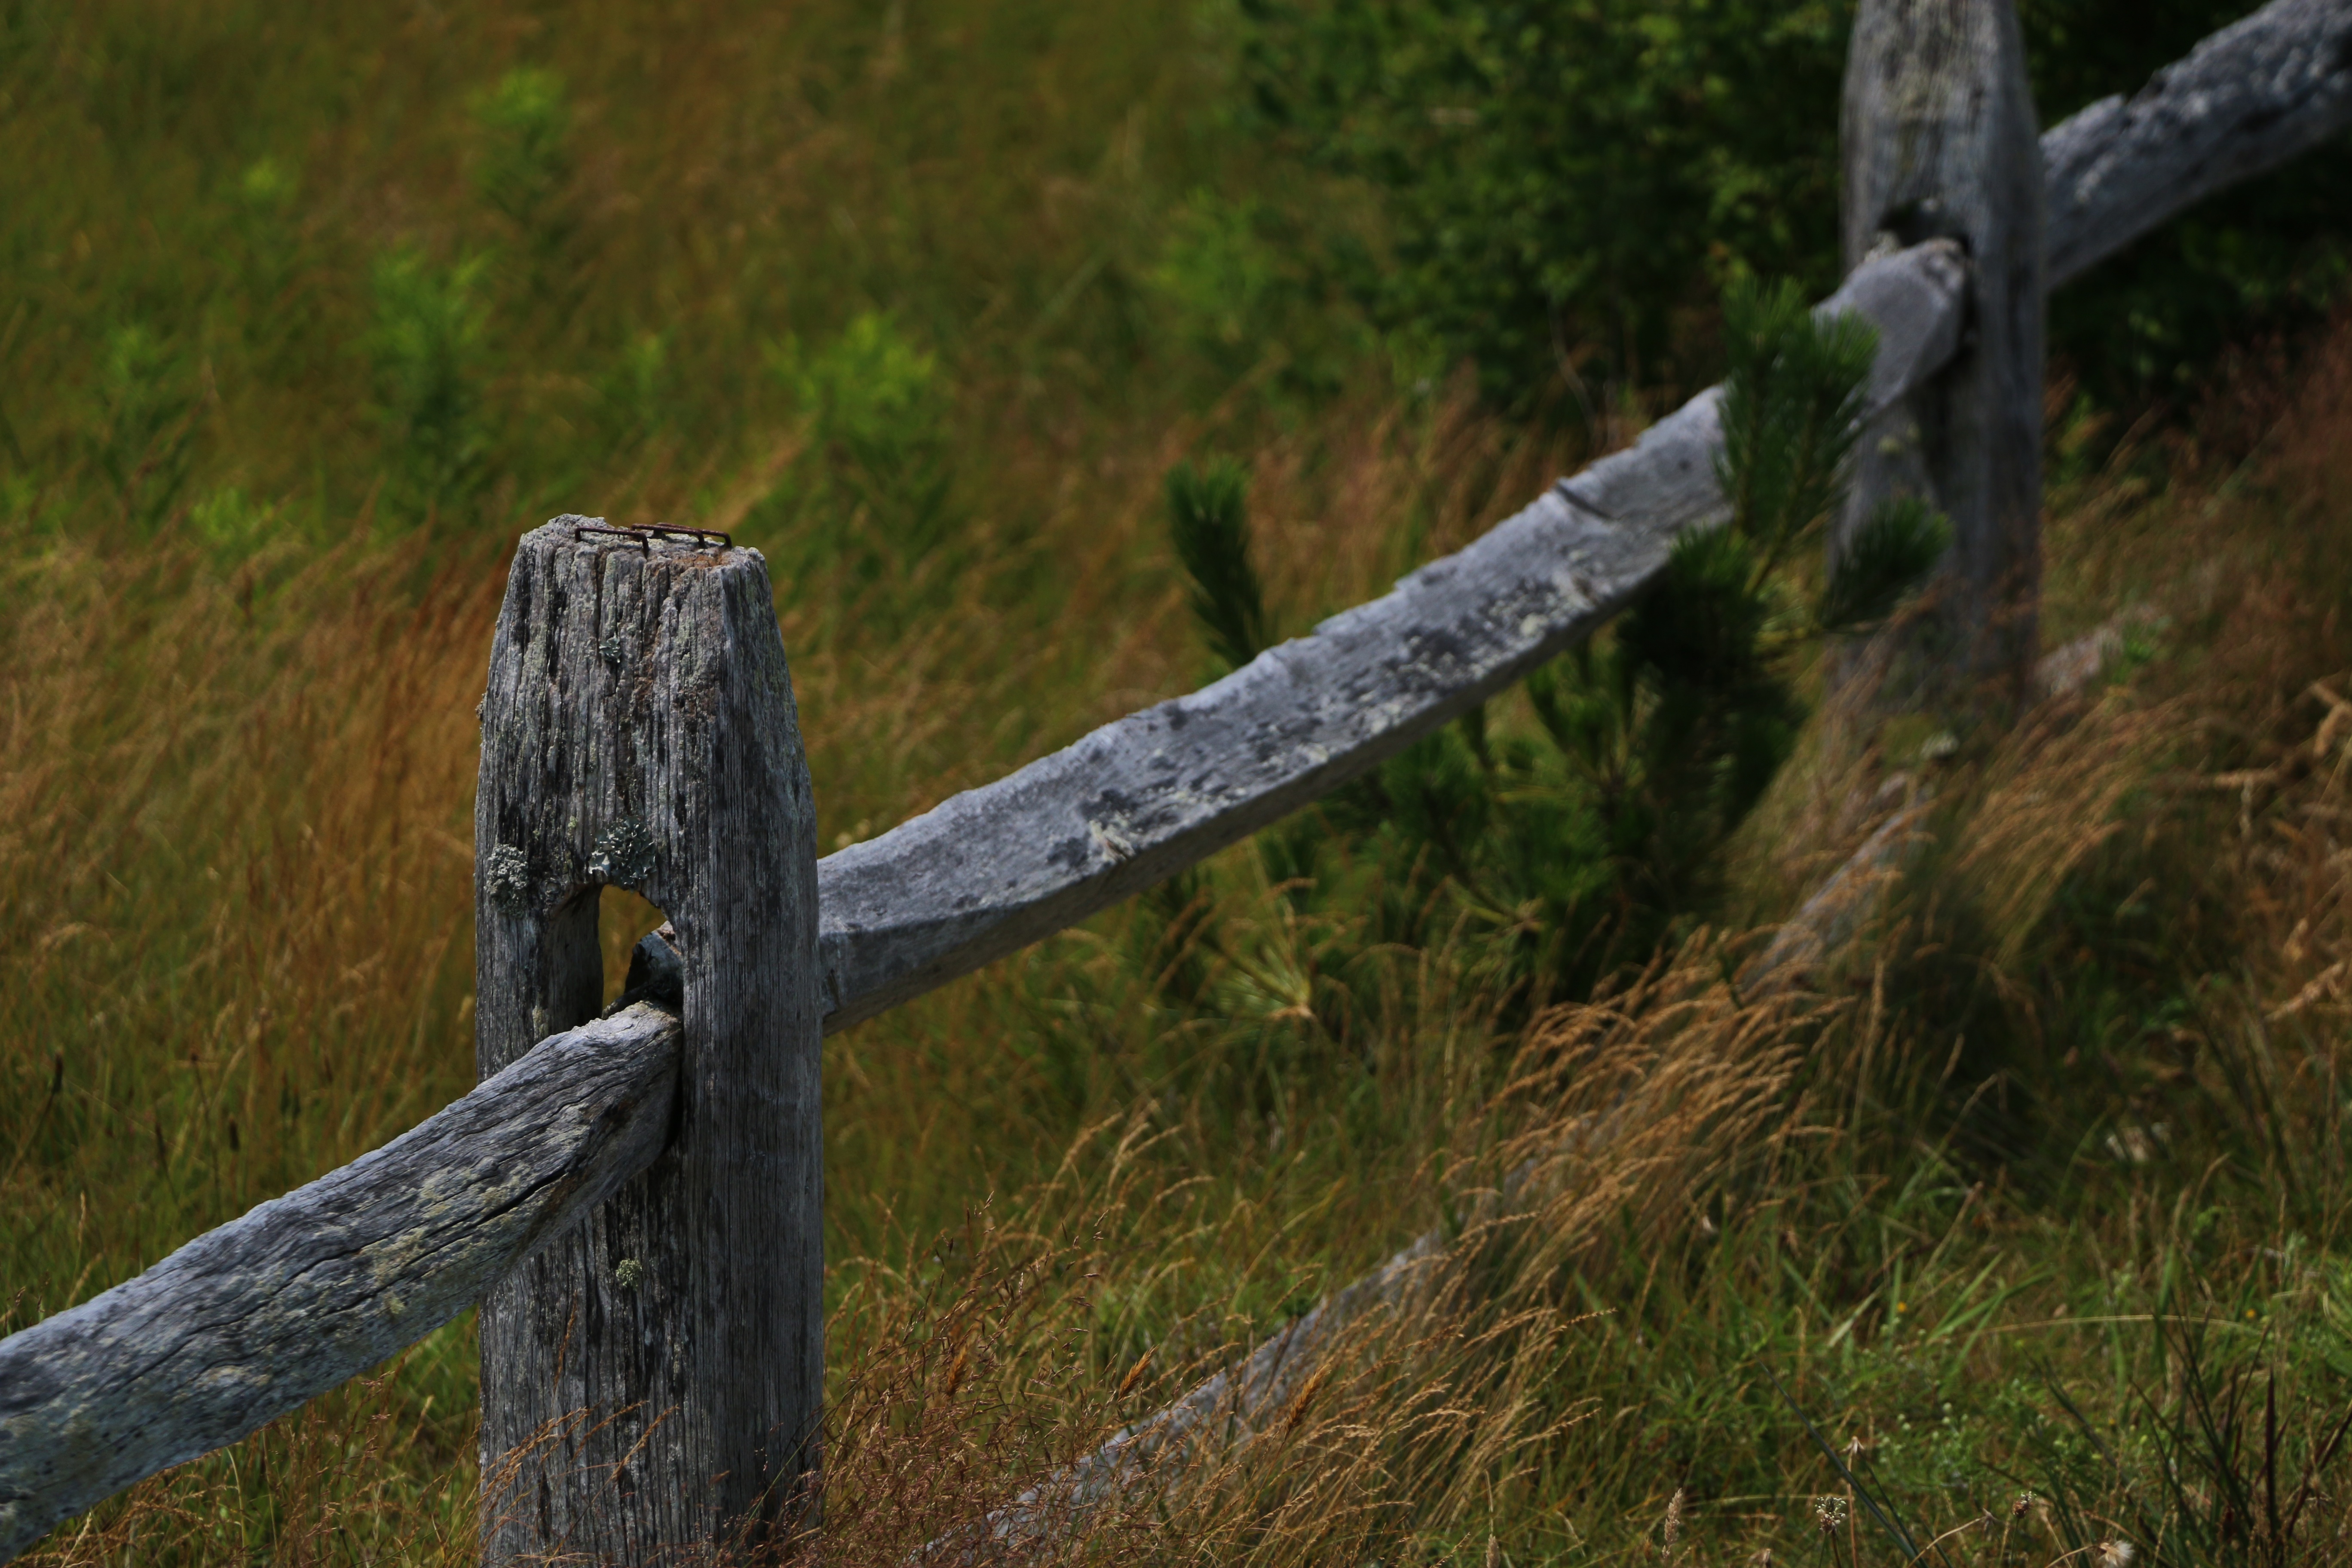
tree, nature, forest, grass, wilderness, branch, fence, wood, trail, wildlife, autumn, woodland, habitat, natural environment, woody plant